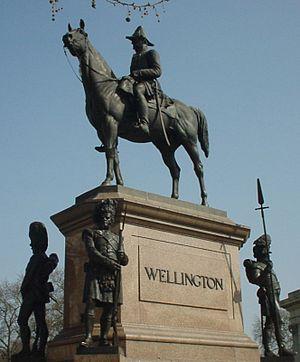
Cet article recense les statues équestres au Royaume-Uni.